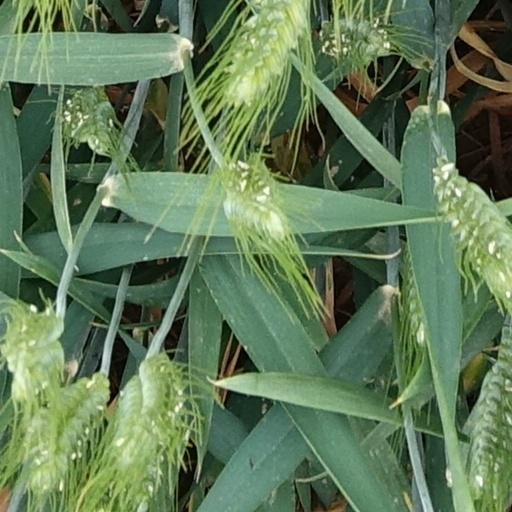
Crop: wheat